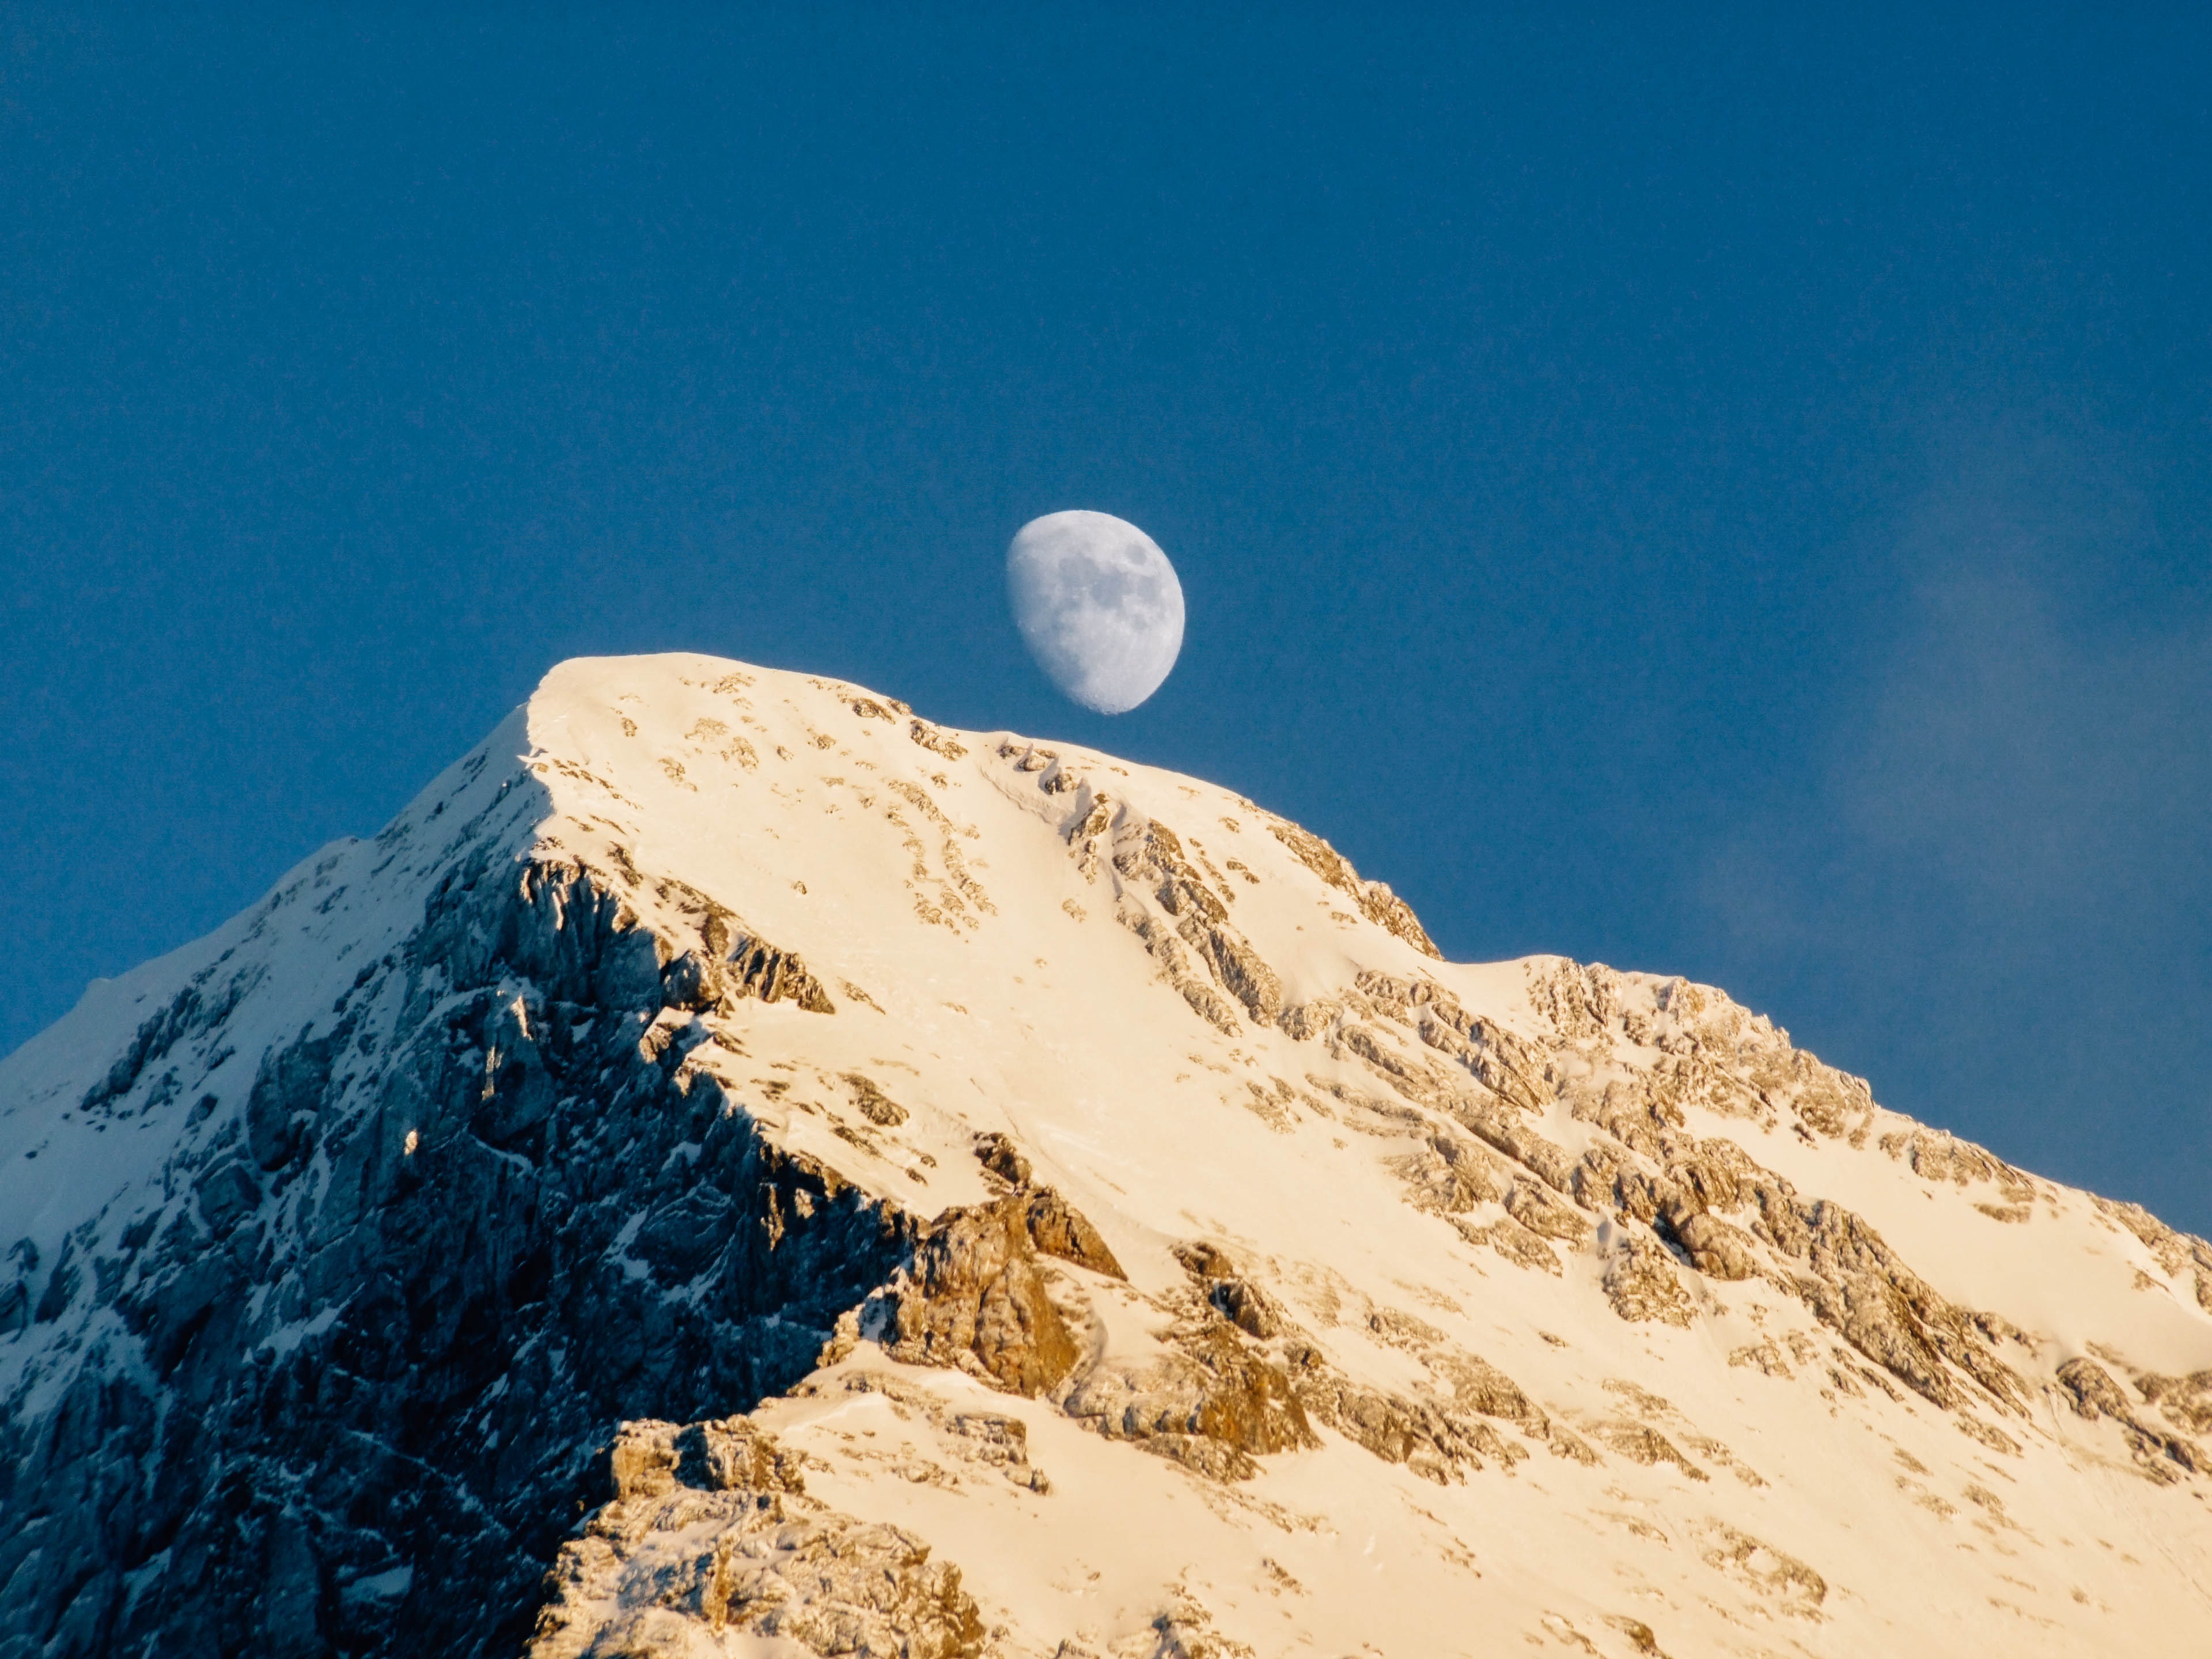
landscape, tree, nature, forest, grass, outdoor, mountain, light, cloud, sky, night, meadow, countryside, star, hill, view, valley, mountain range, summer, travel, dark, range, rural, green, scenic, natural, space, park, blue, black, tourism, moon, season, summit, full, earth, planet, fantasy, landform, atmosphere of earth, mountainous landforms